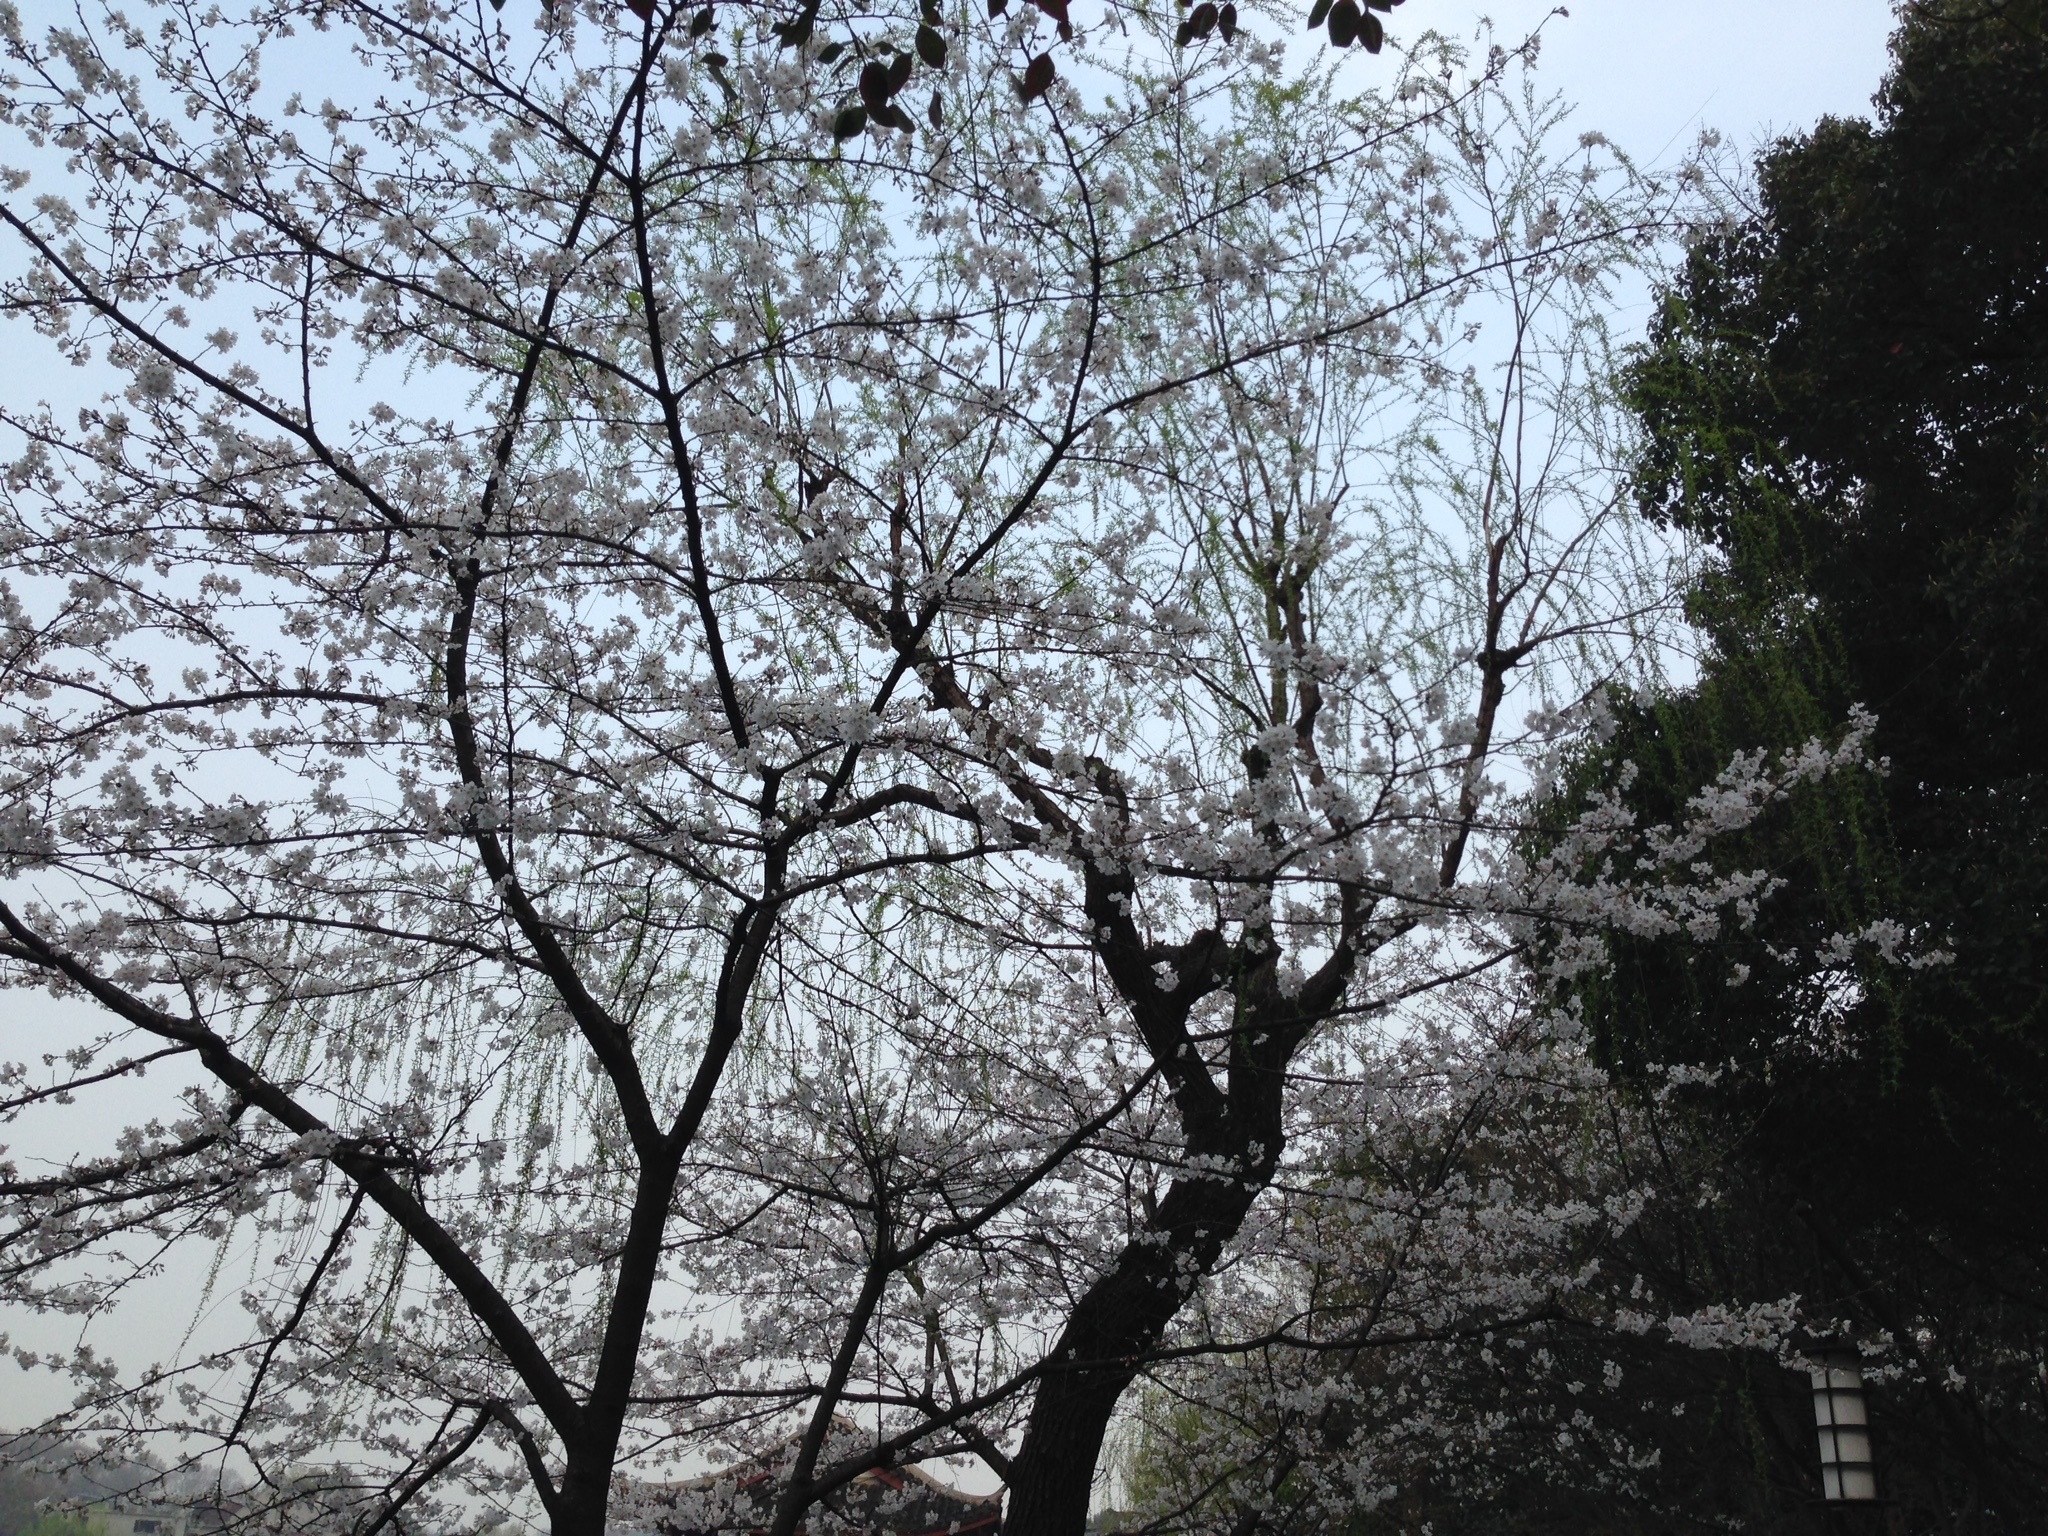
tree, branch, blossom, plant, flower, spring, cherry blossom, woody plant